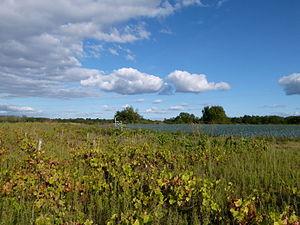
Vignes à l'abandon - Loir et Cher
La notion de déprise agricole décrit tout abandon de l'activité de culture ou d'élevage dans un territoire, contrairement à la jachère traditionnelle qui n'est qu'un temps provisoire de repos pour le sol.